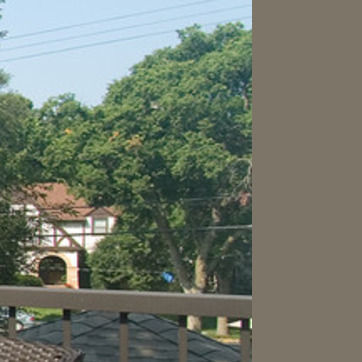
Material: foliage